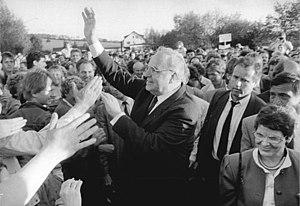
Rita Süssmuth, née Kickuth le 17 février 1937 à Wuppertal, est une femme d'État allemande membre de l'Union chrétienne-démocrate d'Allemagne.